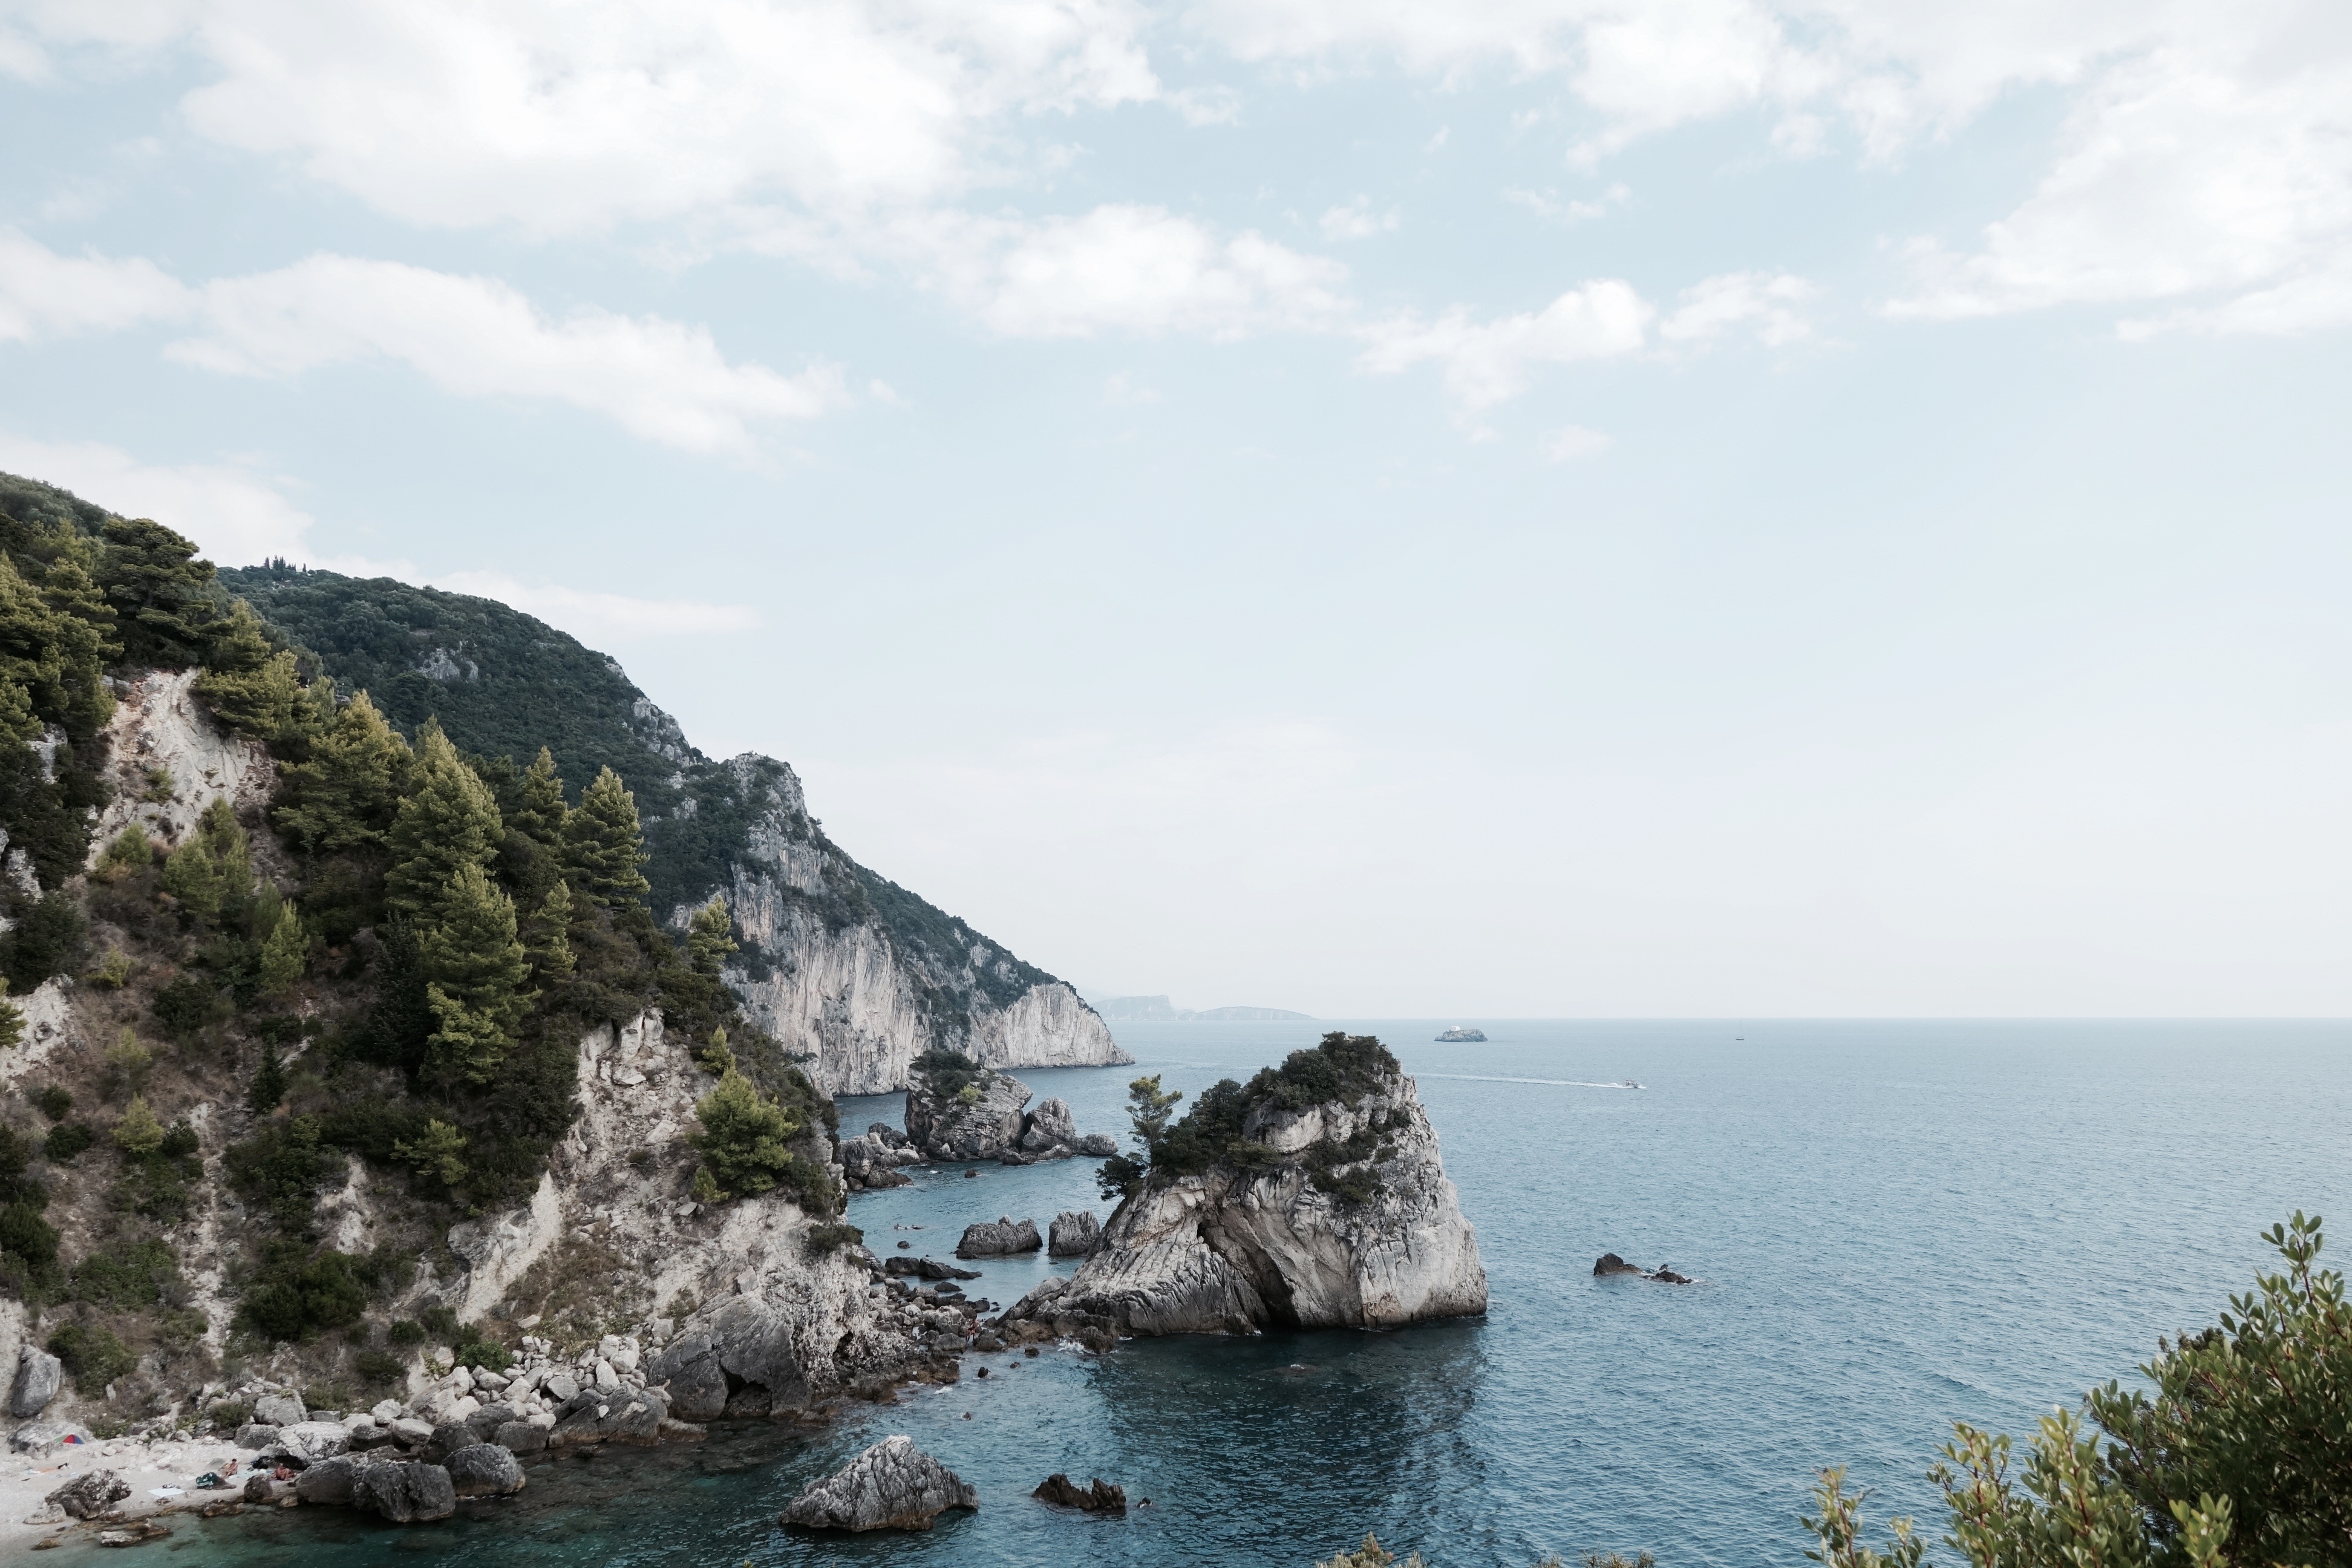
beach, sea, coast, rock, ocean, shore, vacation, cliff, cove, bay, fjord, terrain, body of water, cape, landform, geographical feature